Nguyễn Văn Quỳ

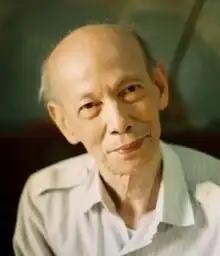

Nguyen Van Quy (2 January 1925 – 27 January 2022) was a Vietnamese composer and musician. He started as composer under the artist name Đỗ Quyên, and was later given the nicknames ""Quỳ Sonate"" and ""Vietnamese Beethoven"". He is known for having written nine sonatas for violin and piano, but also for several songs. He was a member of the French music copyright association (Société des auteurs, compositeurs et éditeurs de musique: SACEM).